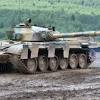
Label: T-72